Sir Philip Grey Egerton, 12th Baronet

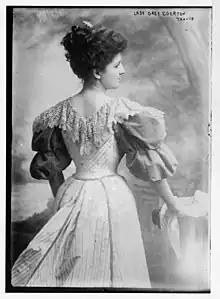
Photograph of his first wife, Lady Grey Egerton, Library of Congress

On 4 January 1893, he was married to Mary "May" Caroline Campbell Cuyler (d. 1950) in London. Their engagement had been announced in "The New York Times" on October 29, 1893. May was a daughter of Alice (née Holden) Cuyler and Maj. James Wayne Cuyler of Baltimore, Maryland, and a great-granddaughter of Associate Justice of the Supreme Court of the United States James Moore Wayne. Before their divorce in May 1905, they were the parents of twin sons and a daughter: